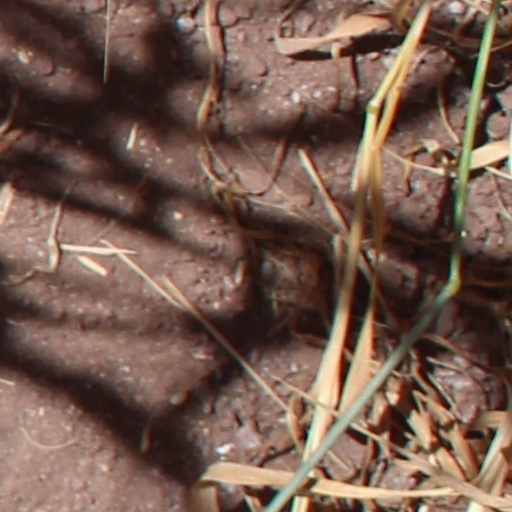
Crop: wheat